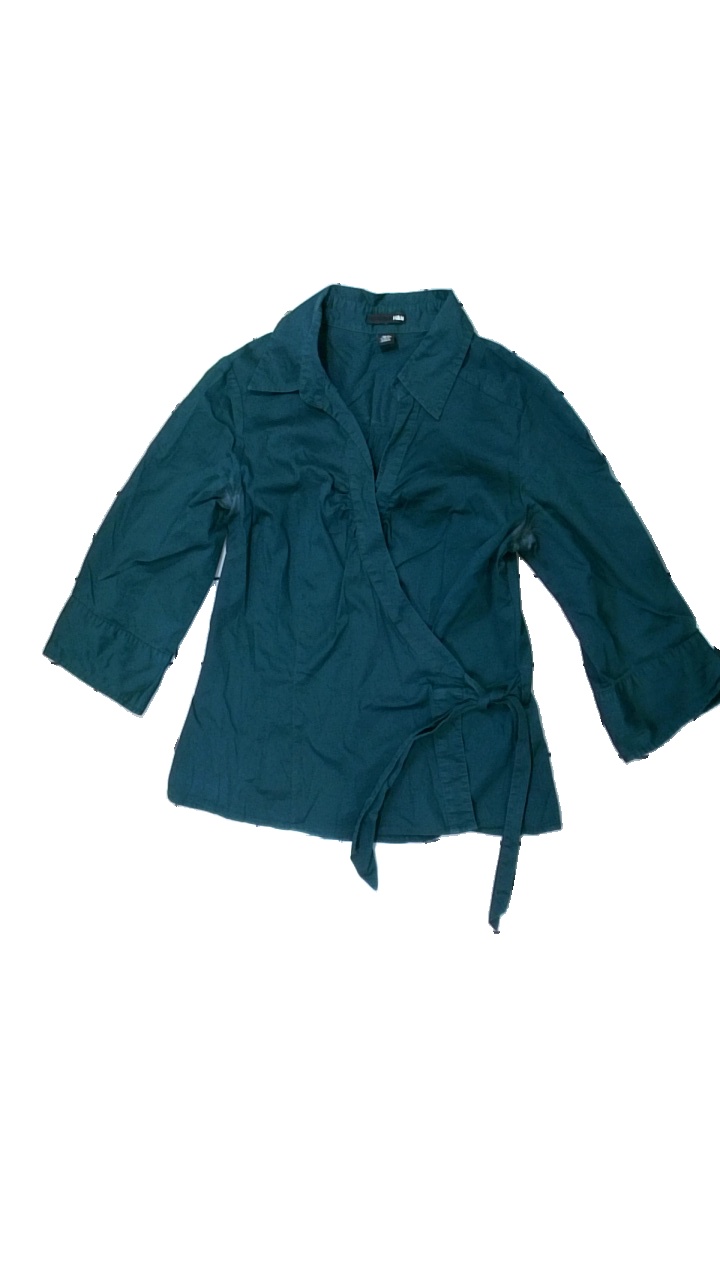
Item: Blouse (Ladies)
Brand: H&m
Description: grön blus med fläckar i armhålorna
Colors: Green
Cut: Regular
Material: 58% cotton 42% nylone
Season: All
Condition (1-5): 2
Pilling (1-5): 5
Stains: Major
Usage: Export
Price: <50